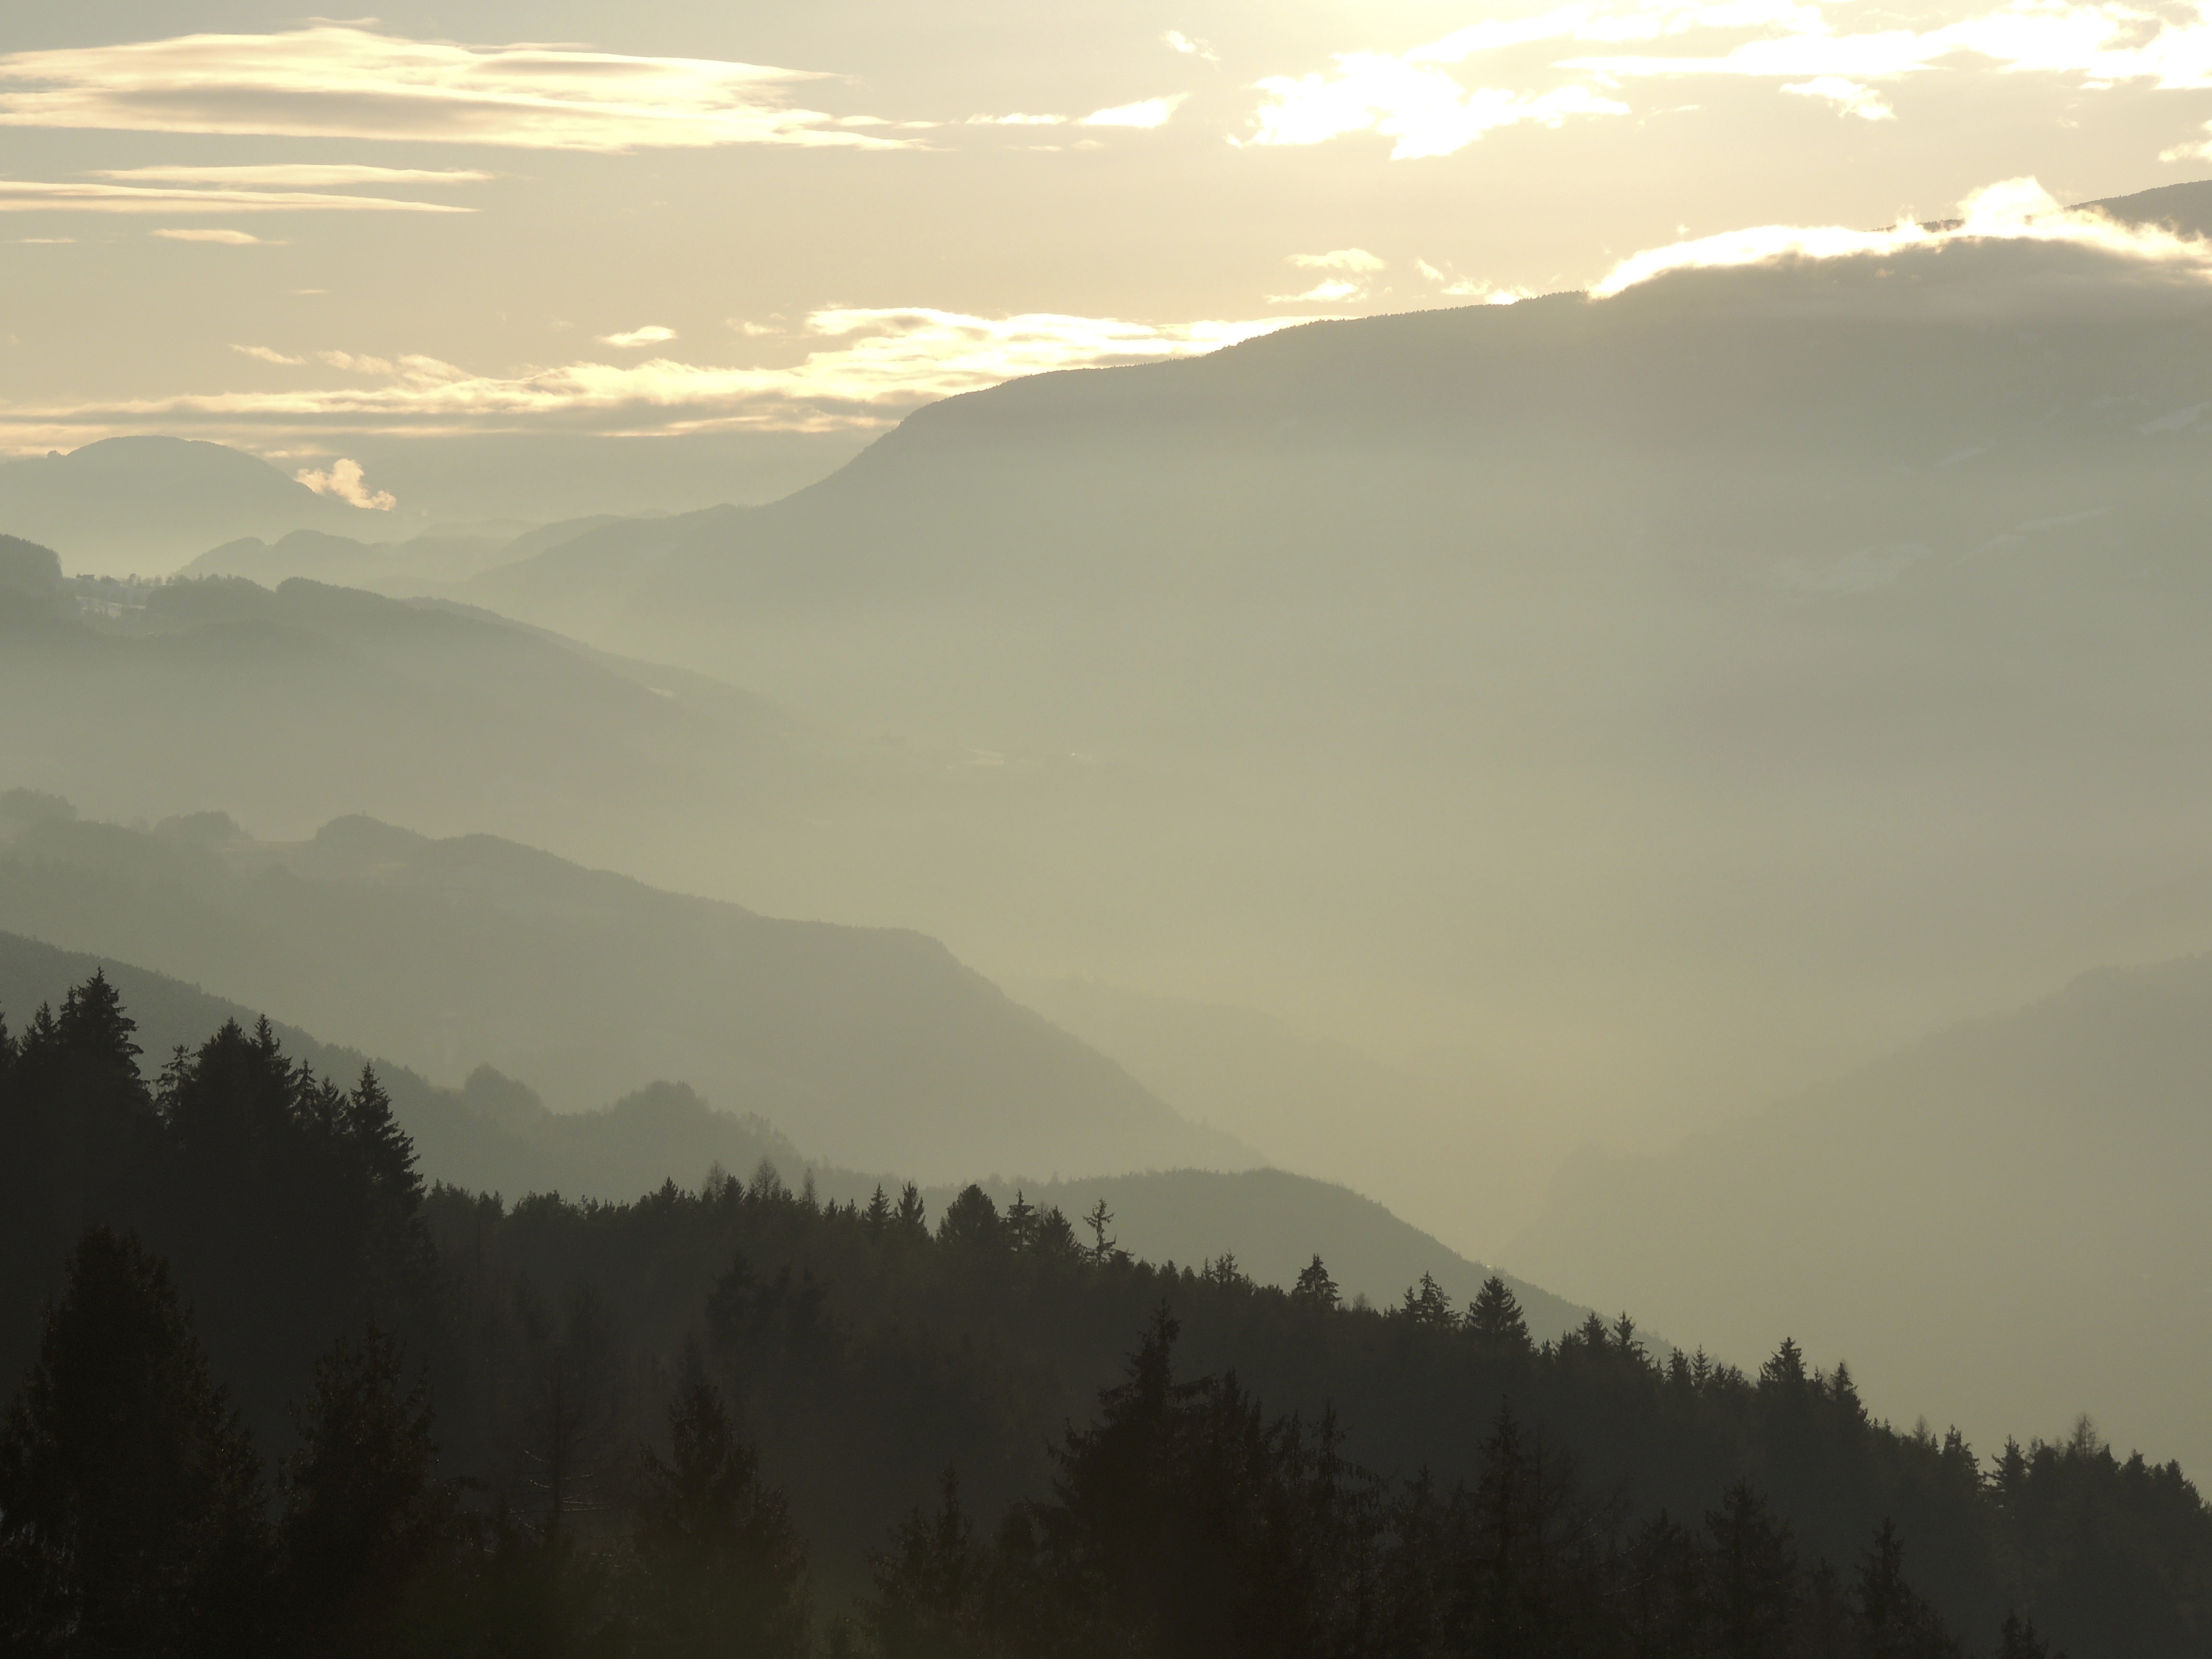
landscape, nature, mountain, cloud, sky, sun, fog, sunrise, sunset, mist, sunlight, morning, hill, dawn, atmosphere, valley, mountain range, dusk, evening, weather, haze, ridge, valleys, plateau, quiet, silhouettes, sunbeam, landform, geographical feature, atmospheric phenomenon, mountainous landforms